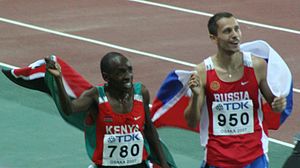
Alfred Yego
Alfred Yego (tv.)
Alfred Kirwa Yego er en kenyansk atletikudøver, der vandt guld på 800 meter ved VM 2007 i Osaka, og bronze på samme distance ved OL i Beijing 2008.